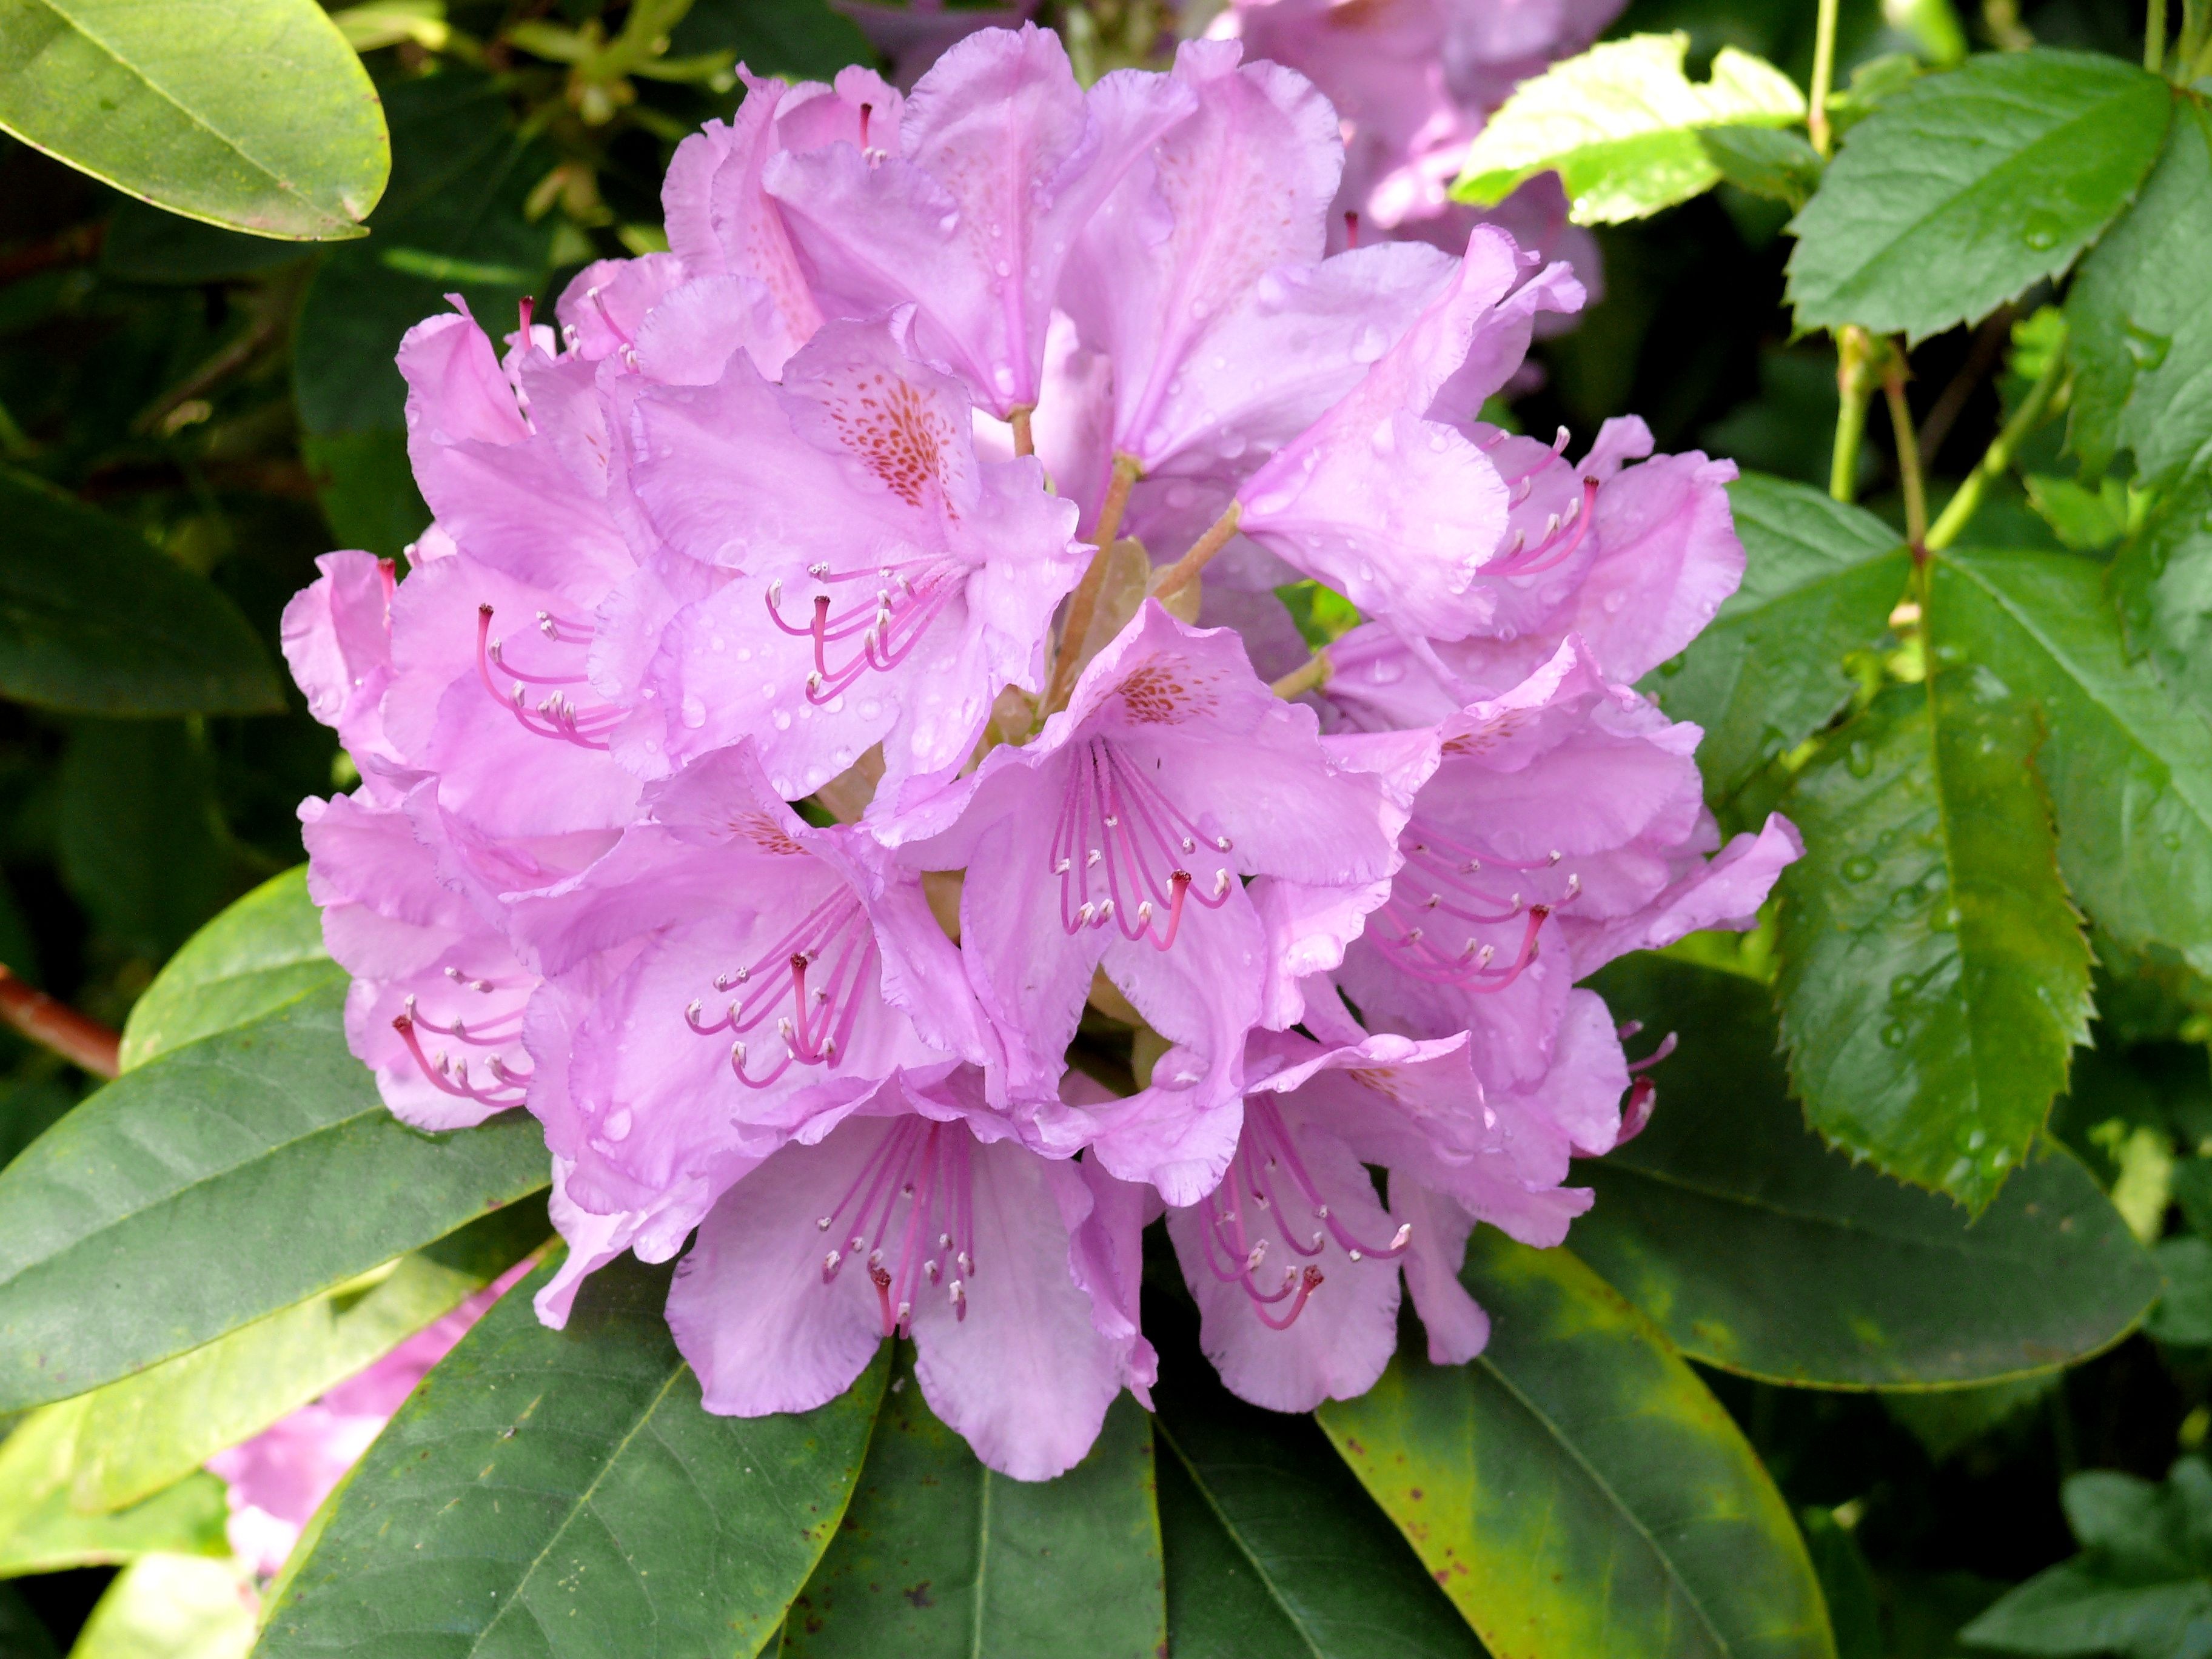
nature, plant, flower, spring, garden, flowers, shrub, rhododendron, lilac, flowering, flowering plant, woody plant, land plant